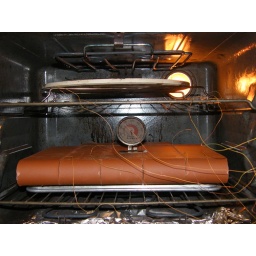
Rev. 1.0 - The setup - firebrick below, pizza stone above with additional space for bincho-tan